Villa Bianca (Thessaloniki)

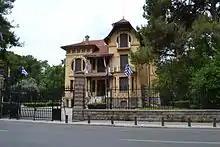
Villa Bianca

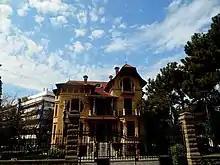
Front view

Casa Bianca or Villa Fernandez is a famous mansion in the city of Thessaloniki, Greece. It is located in Vassilisis Olgas street and was built between 1911 and 1913 as a residence for Dino Fernandez Diaz and his family. The architect was Pietro Arrigoni (variously also spelled: Piero/Pierro Arigon/Arrigon/Arigoni).